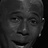
Emotion: happy